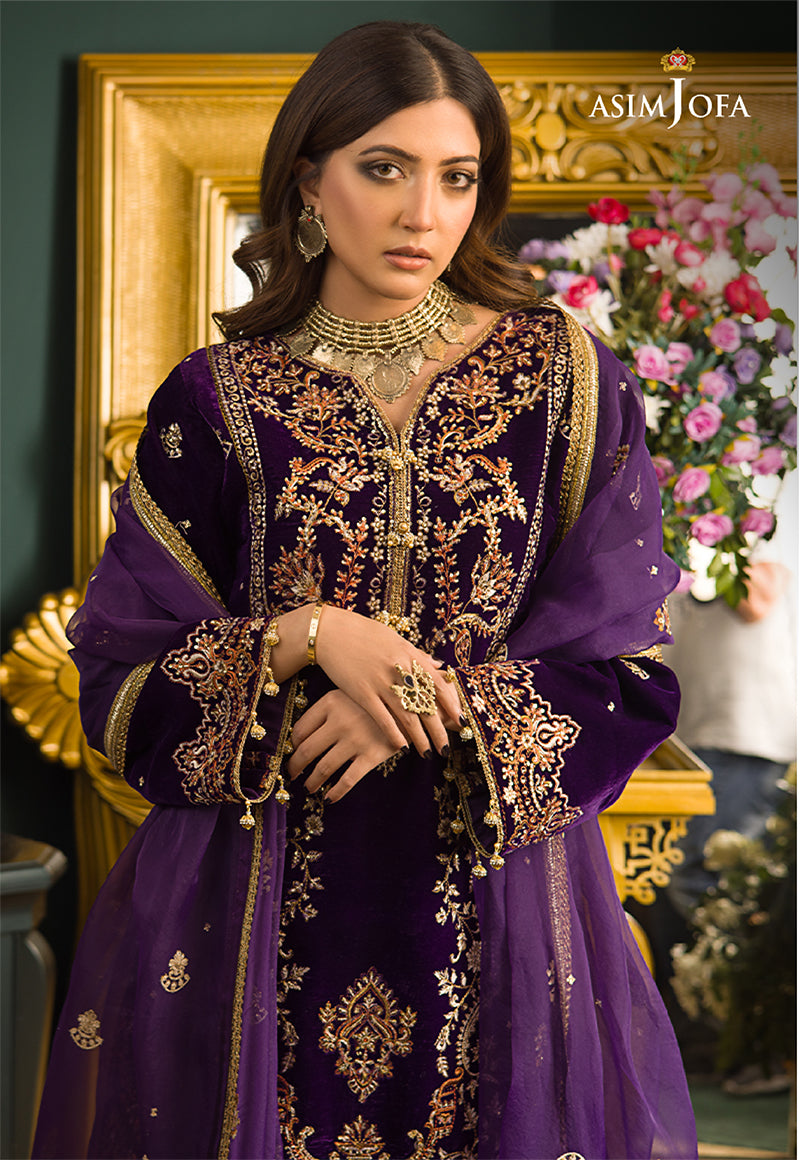
purple sajida embroidered suit